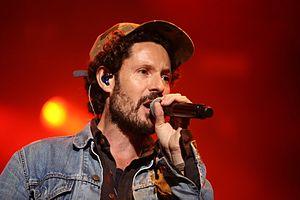
The Voice of Germany est la version allemande de l'émission de téléréalité musicale The Voice. Elle est diffusée sur ProSieben depuis le 24 novembre 2011.
Maximilian « Max » Herre, né le 22 avril 1973 à Stuttgart, est un rappeur, chanteur et producteur allemand. Il est l'A&R au label Nesola. Dans sa carrière, il établit de nombreuses collaborations avec des groupes et artistes comme Curse, Afrob, Beginner, Massive Töne, Samy Deluxe, Dendemann, Dennis Lisk, Udo Lindenberg, Clueso, John Legend, Nosliw, Shurik'n du groupe IAM.